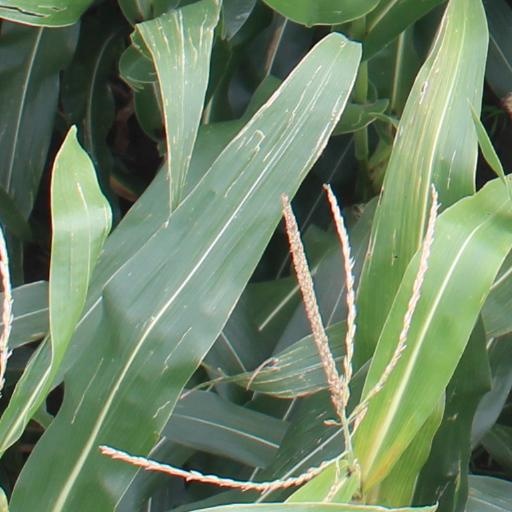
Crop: maize; corn